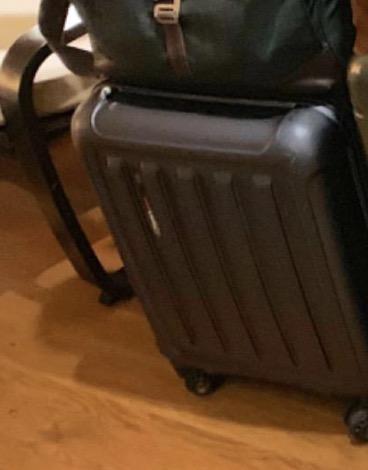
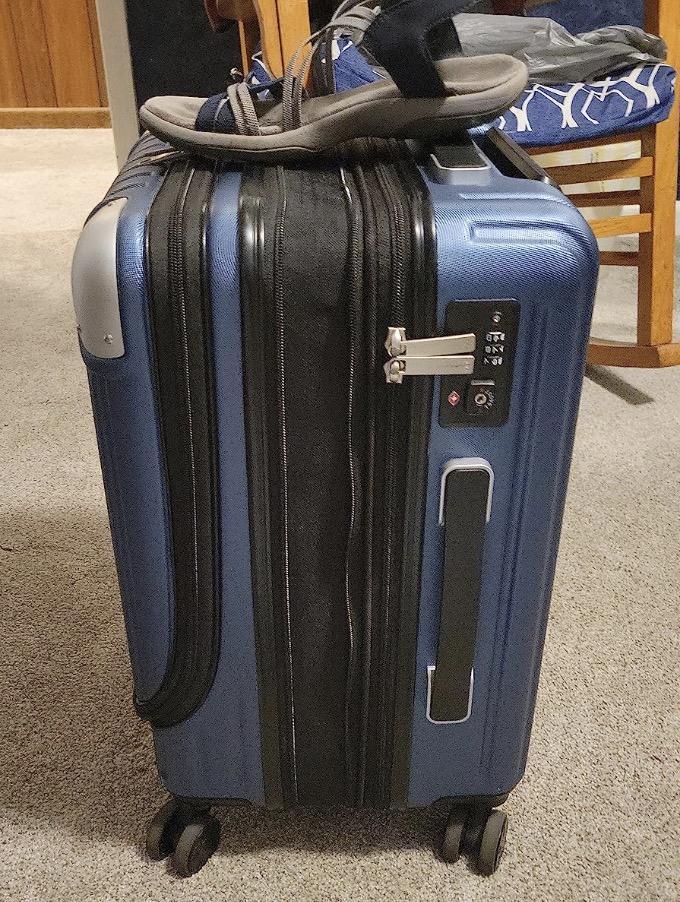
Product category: items_tea
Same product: no